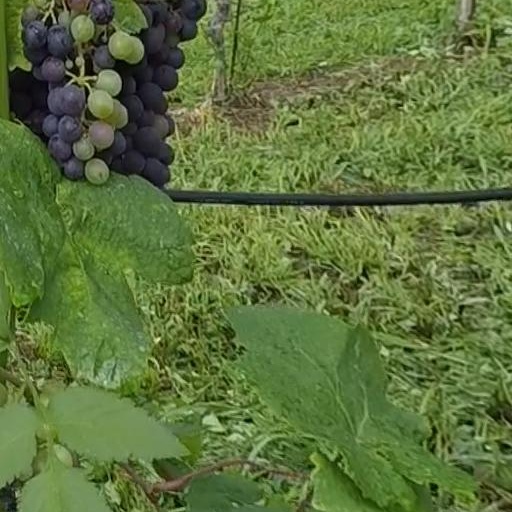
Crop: grape